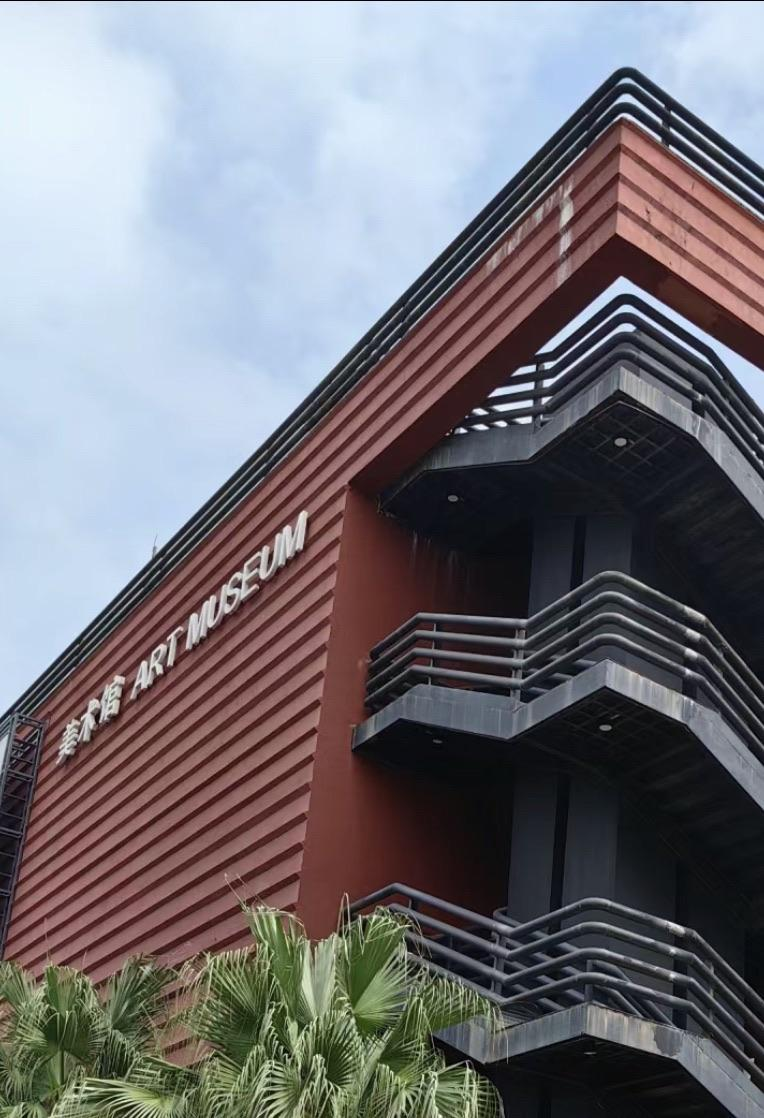
地标名称：广州美术学院大学城校区美术馆
所在城市：广州市·番禺区